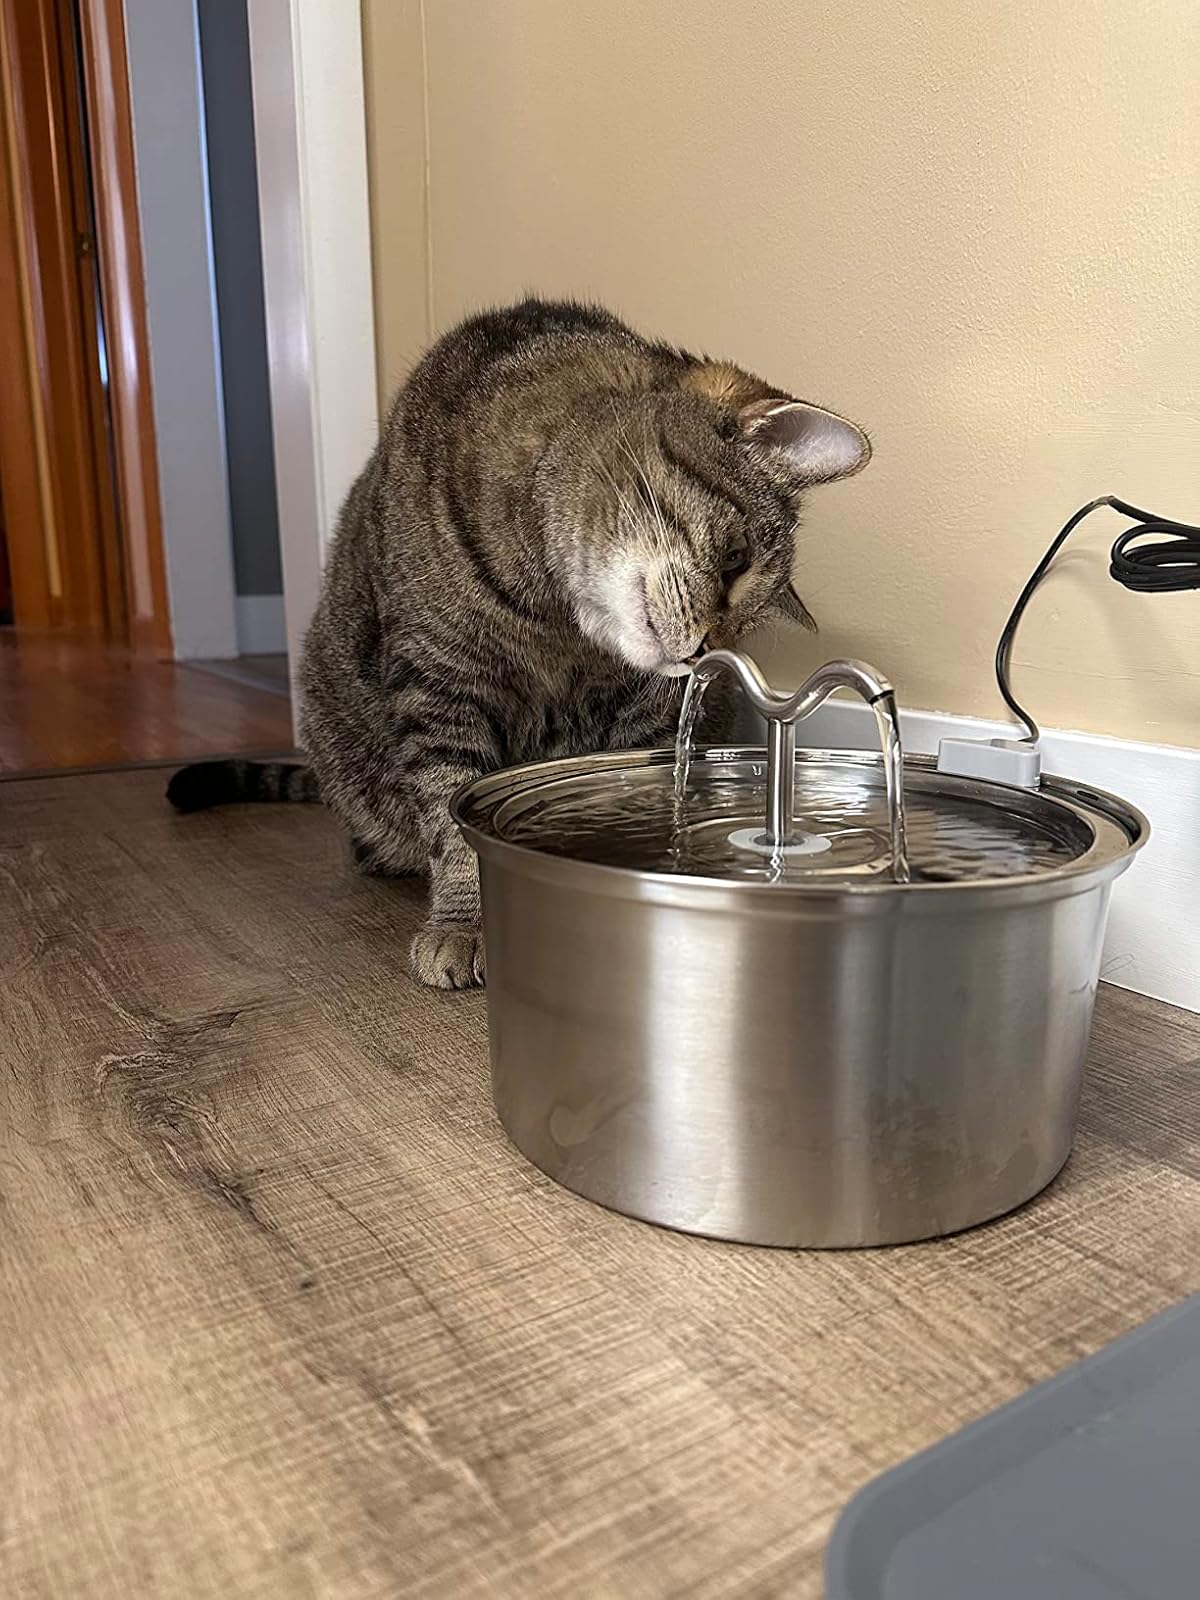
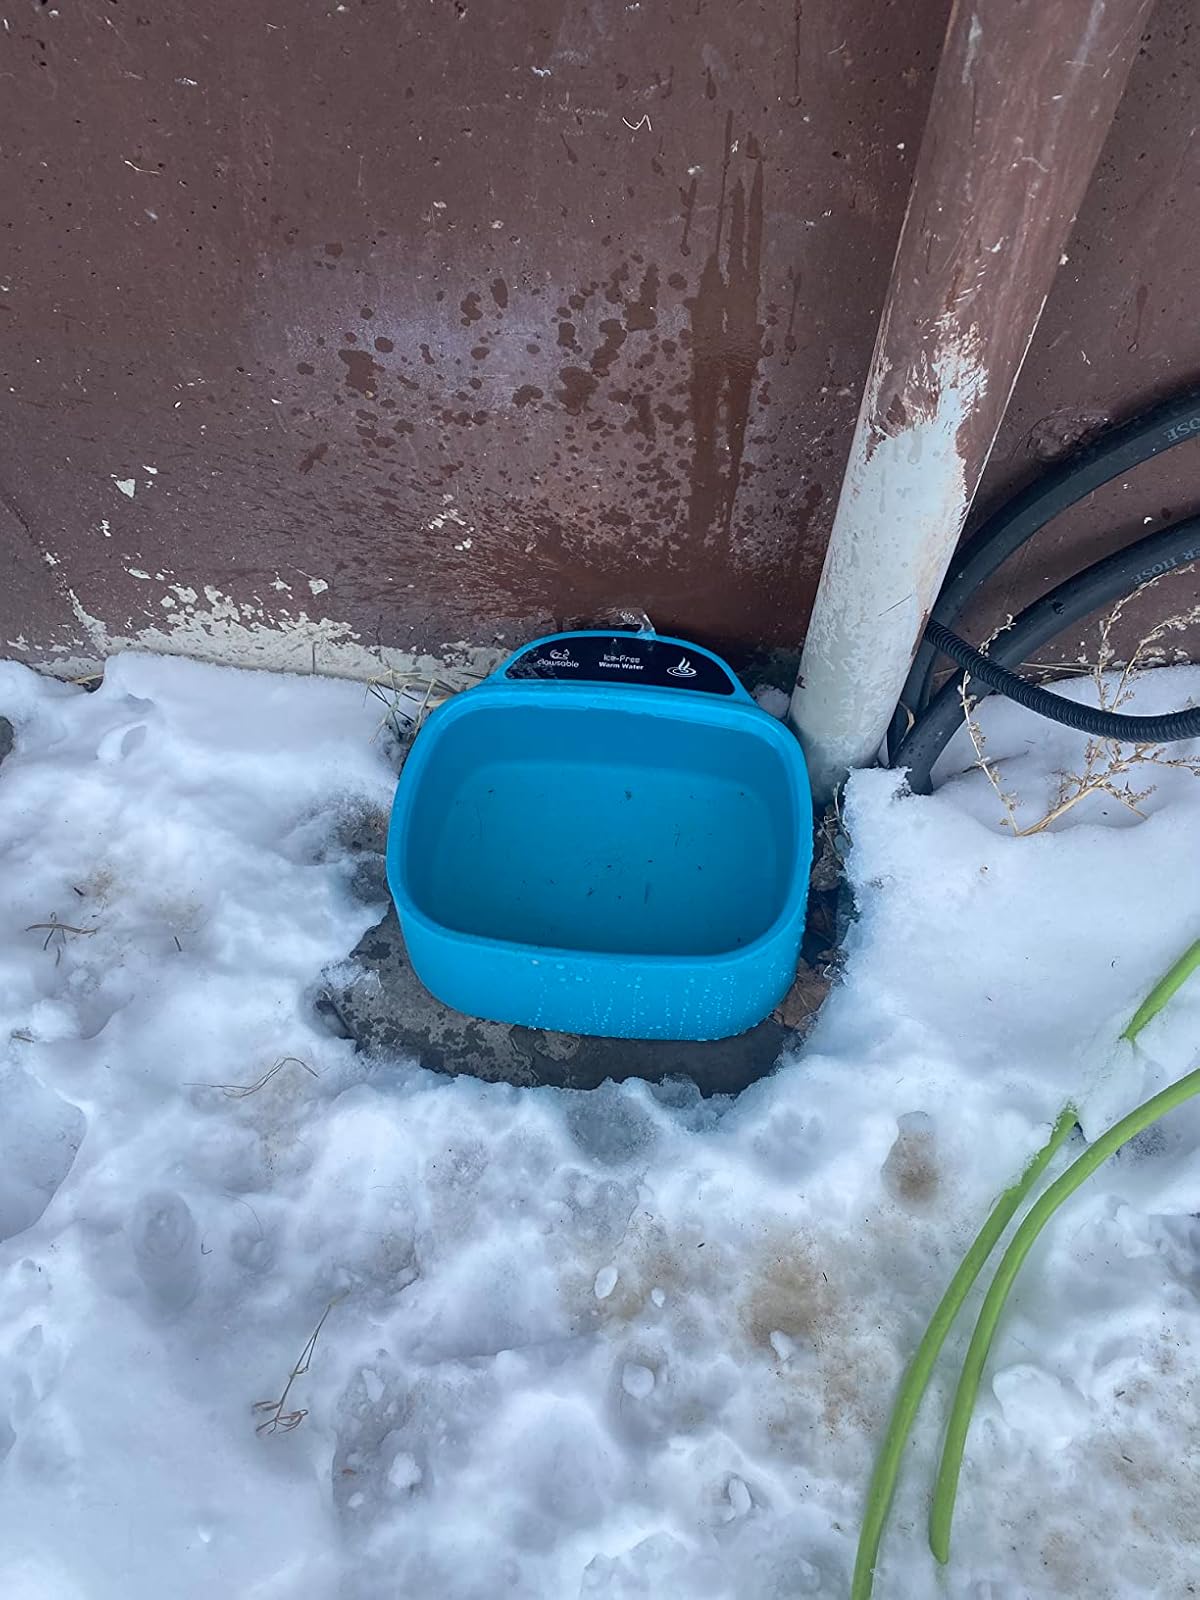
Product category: items_bowl
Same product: no